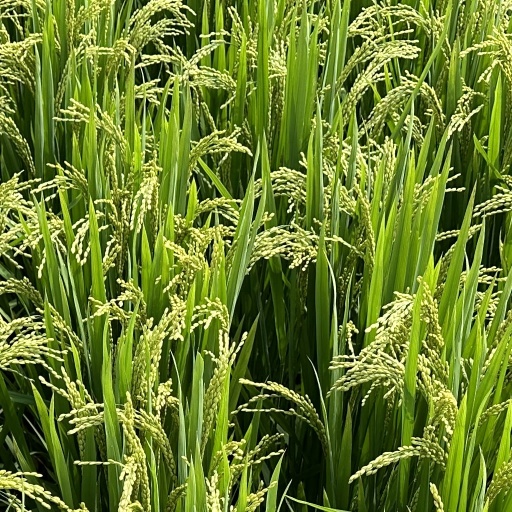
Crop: rice